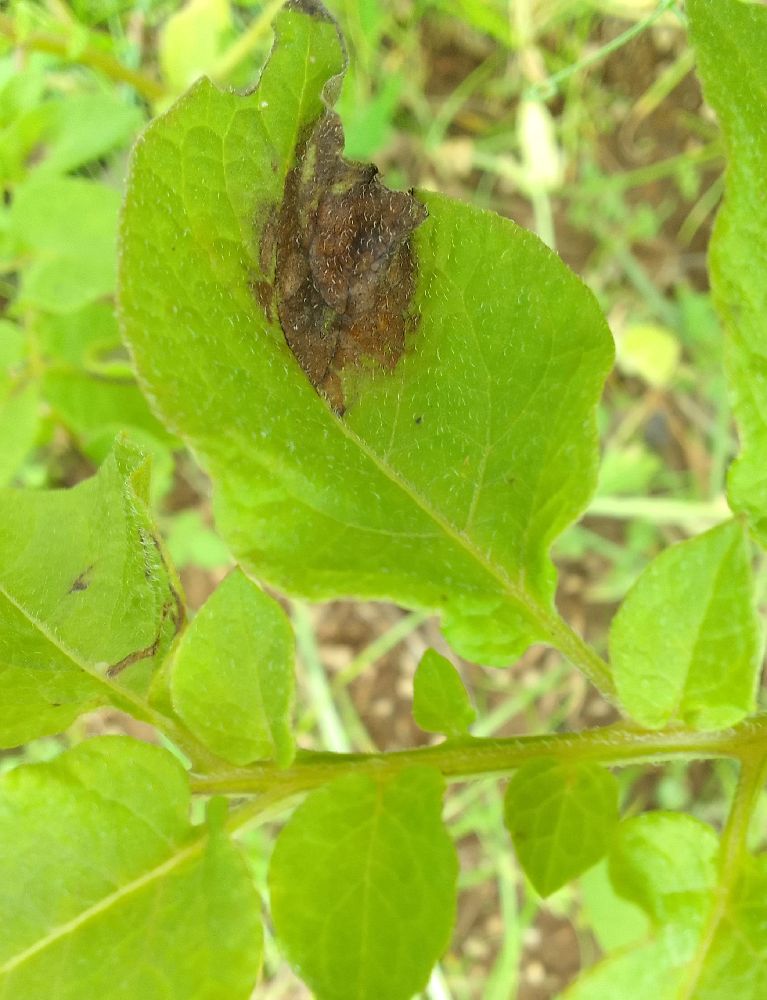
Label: Late blight